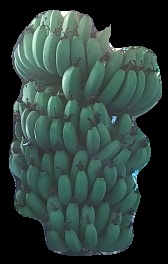
Variety: pachbale
Grade: grade1